Federally recognized tribe

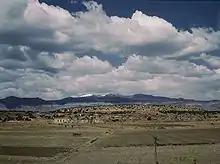
Most Indian reservations, like the Laguna Indian reservation in New Mexico (pictured here in March 1943), are in the western United States, often in regions suitable more for ranching than farming.

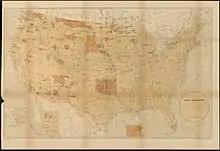
Paul Brodie's "Map Showing the Location of the Indian Reservations within the Limits of the United States and Territories", 1885

In 1868, President Ulysses S. Grant pursued a "Peace Policy" as an attempt to avoid violence. The policy included a reorganization of the Indian Service, with the goal of relocating various tribes from their ancestral homes to parcels of lands established specifically for their inhabitation. The policy called for the replacement of government officials by religious men, nominated by churches, to oversee the Indian agencies on reservations in order to teach Christianity to the Native American tribes. The Quakers were especially active in this policy on reservations.